Lee Daniels

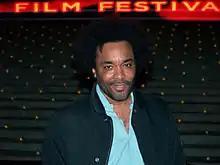
Daniels at the 2009 Tribeca Film Festival

"Monster's Ball", the debut production of Lee Daniels Entertainment, was a critical and box office success. Halle Berry won the Academy Award for Best Actress; the film was also nominated for Best Original Screenplay. This made Daniels the first African-American film producer to solely produce an Oscar-winning film. Daniels said he did not attend the Oscars when the film won, citing his challenges with addiction and his struggle over whether he "deserved" to attend, according to an emotional interview on MSNBC in 2019. He served as one of the producers of the 2004 film "The Woodsman", starring Kevin Bacon, Kyra Sedgwick, and Mos Def, premiered at the Sundance Film Festival. It went on to garner three nominations at the 2005 Independent Spirit Awards, the CICAE Arthouse Prize at the Cannes Film Festival, the Jury Prize at the Deauville American Film Festival, and a "Special Mention for Excellence in Filmmaking" award from the National Board of Review. Former president Bill Clinton persuaded Daniels to produce public service announcements to encourage young people of color to vote. The campaign was launched in March 2004 and featured Grammy winners LL Cool J and Alicia Keys.